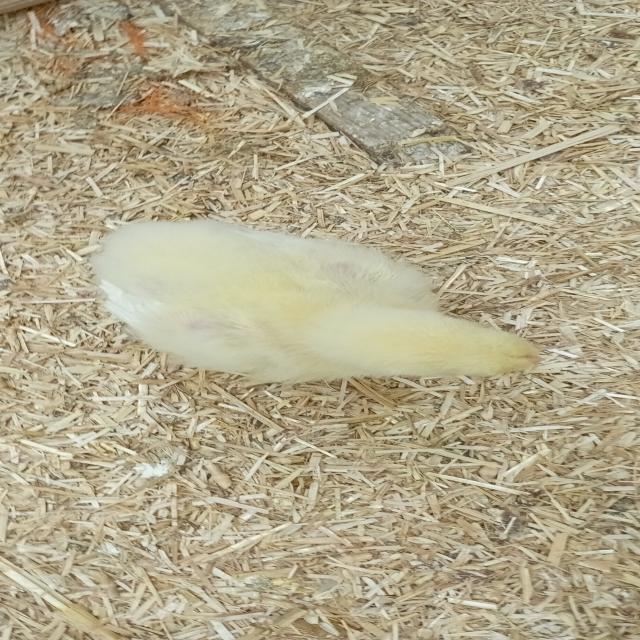
Weight: 179 g